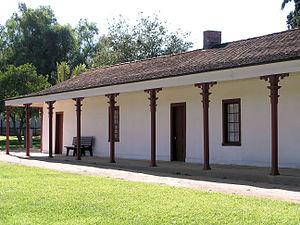
Encino est un quartier de la ville de Los Angeles en Californie, situé dans le sud de la vallée de San Fernando.